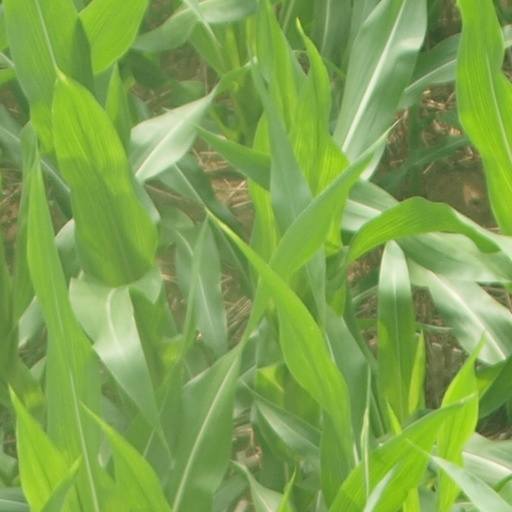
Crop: maize; corn